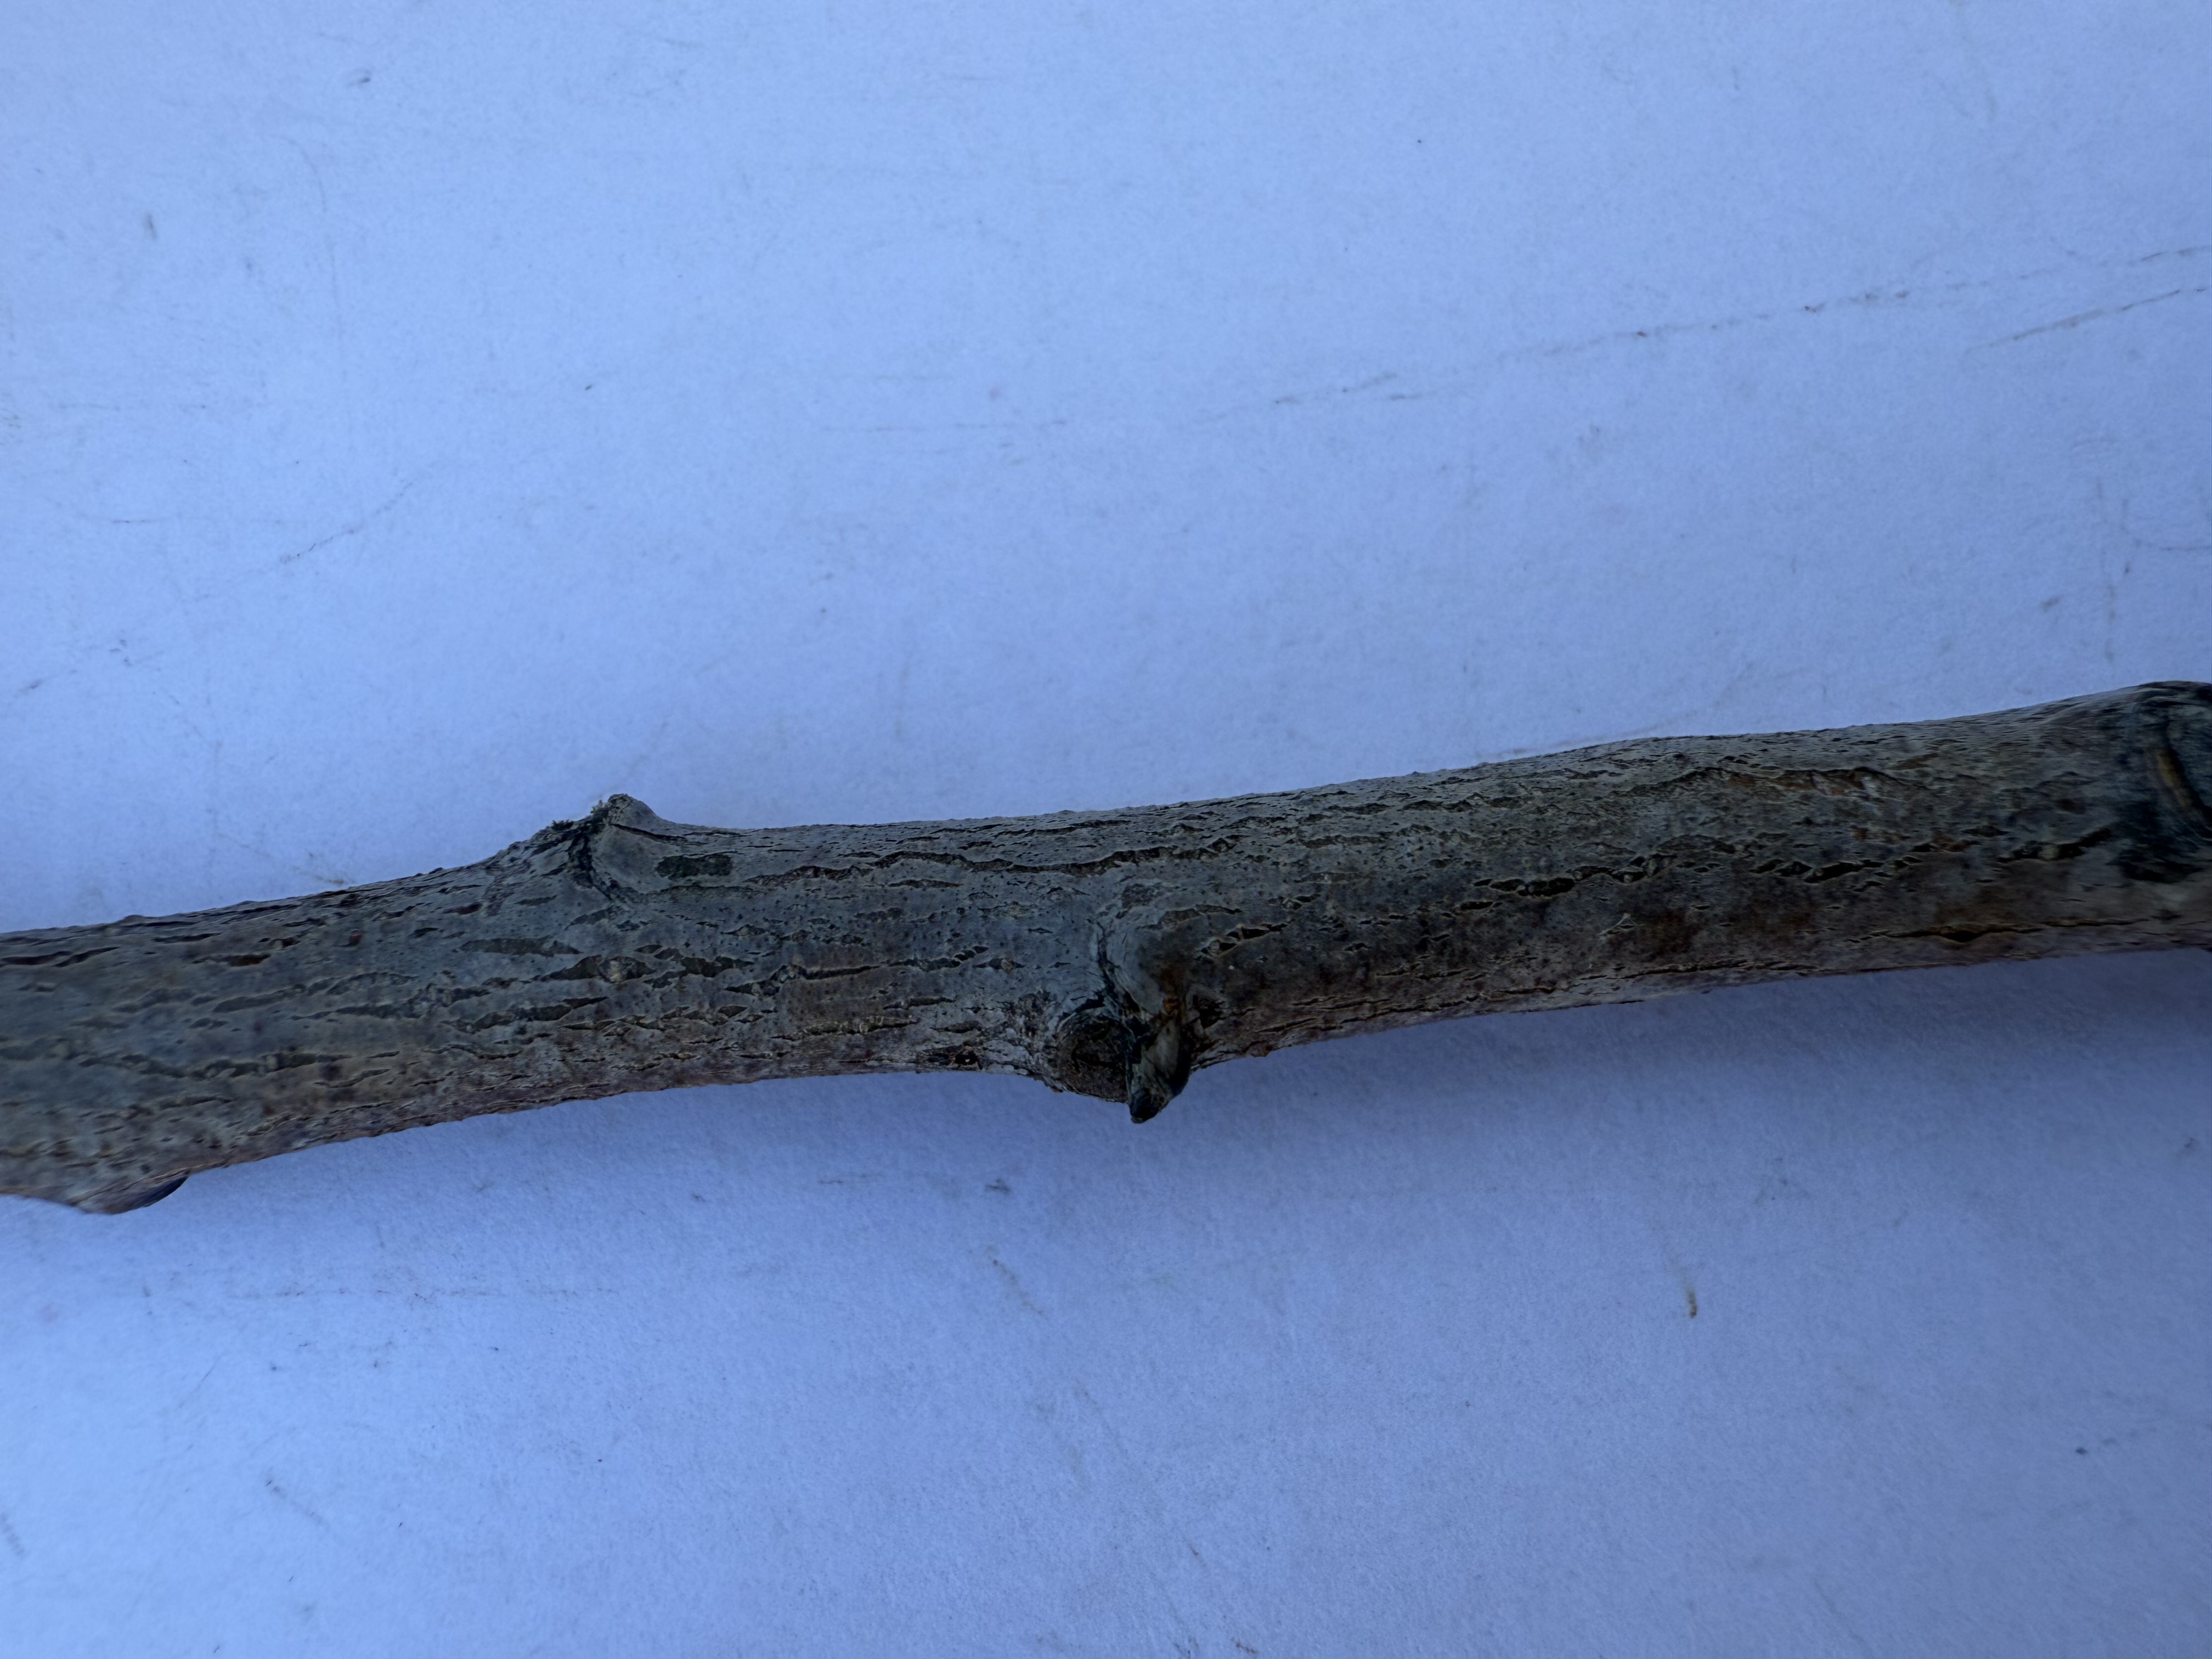
Variety: Ferragnes Almond